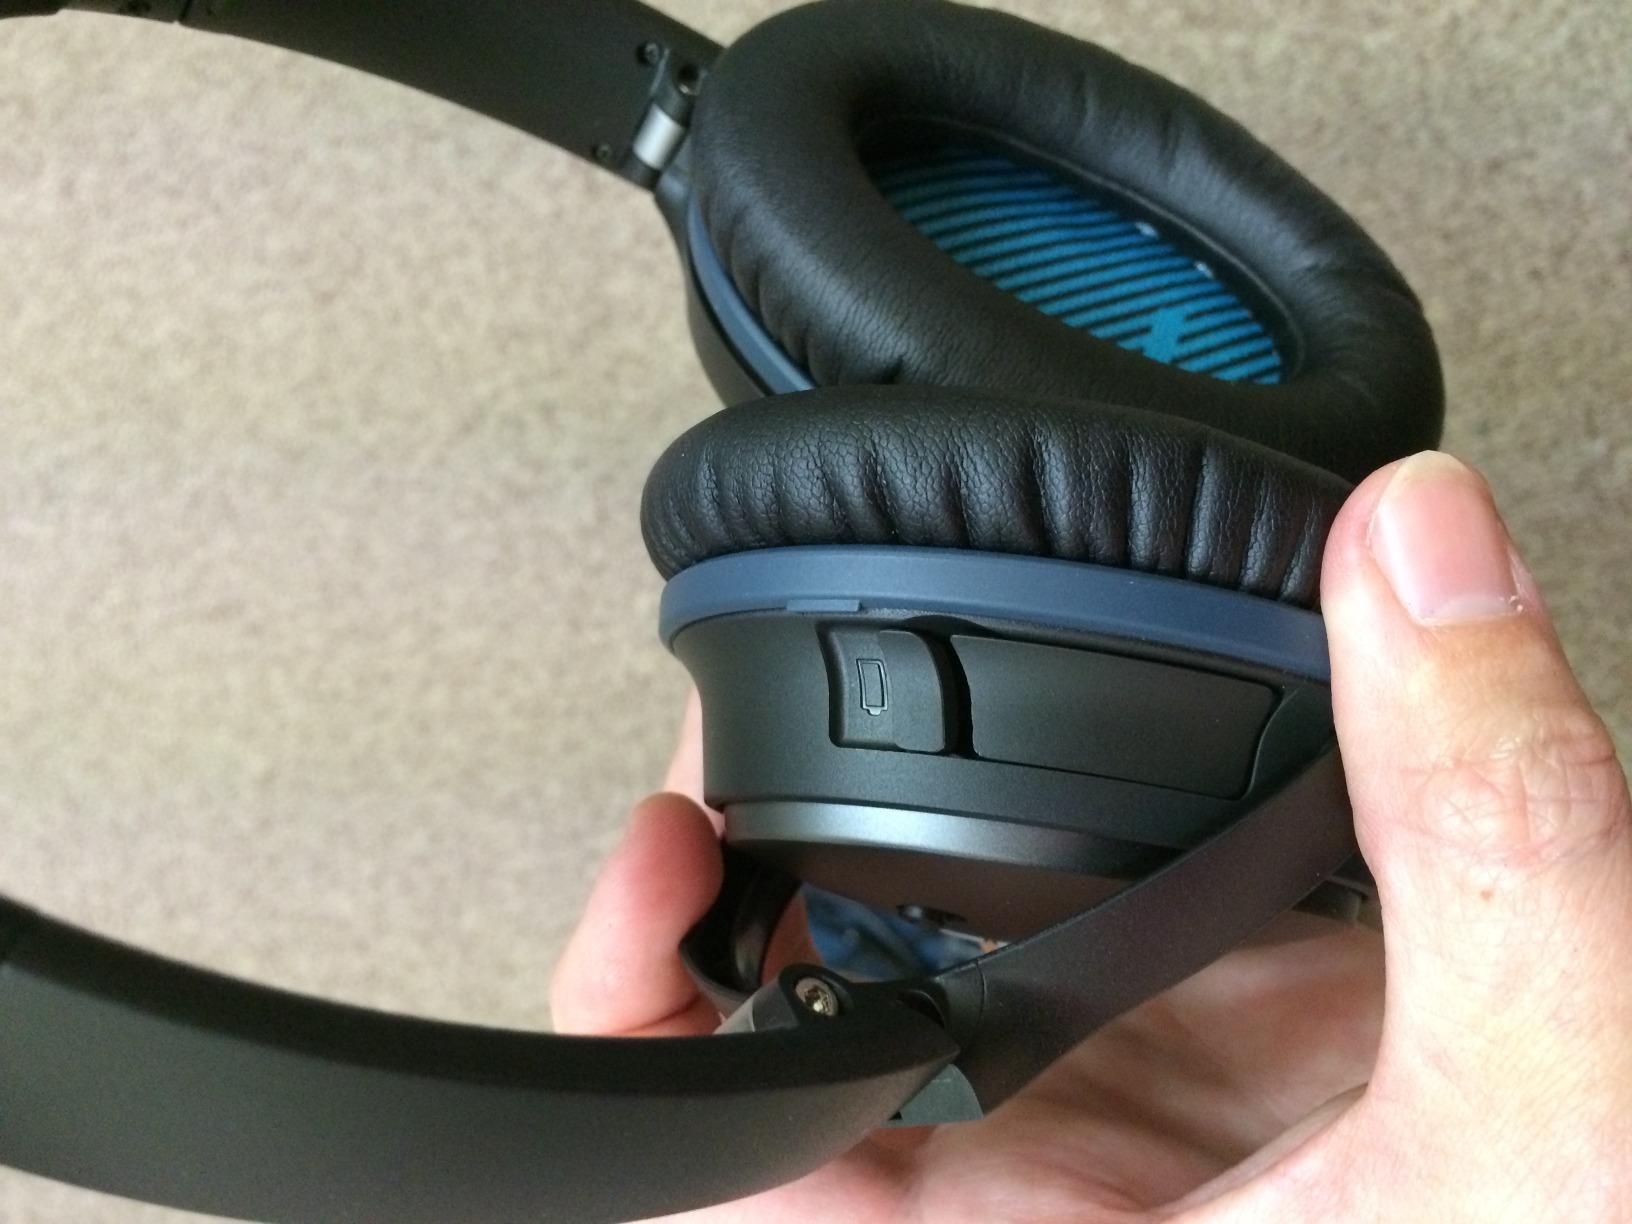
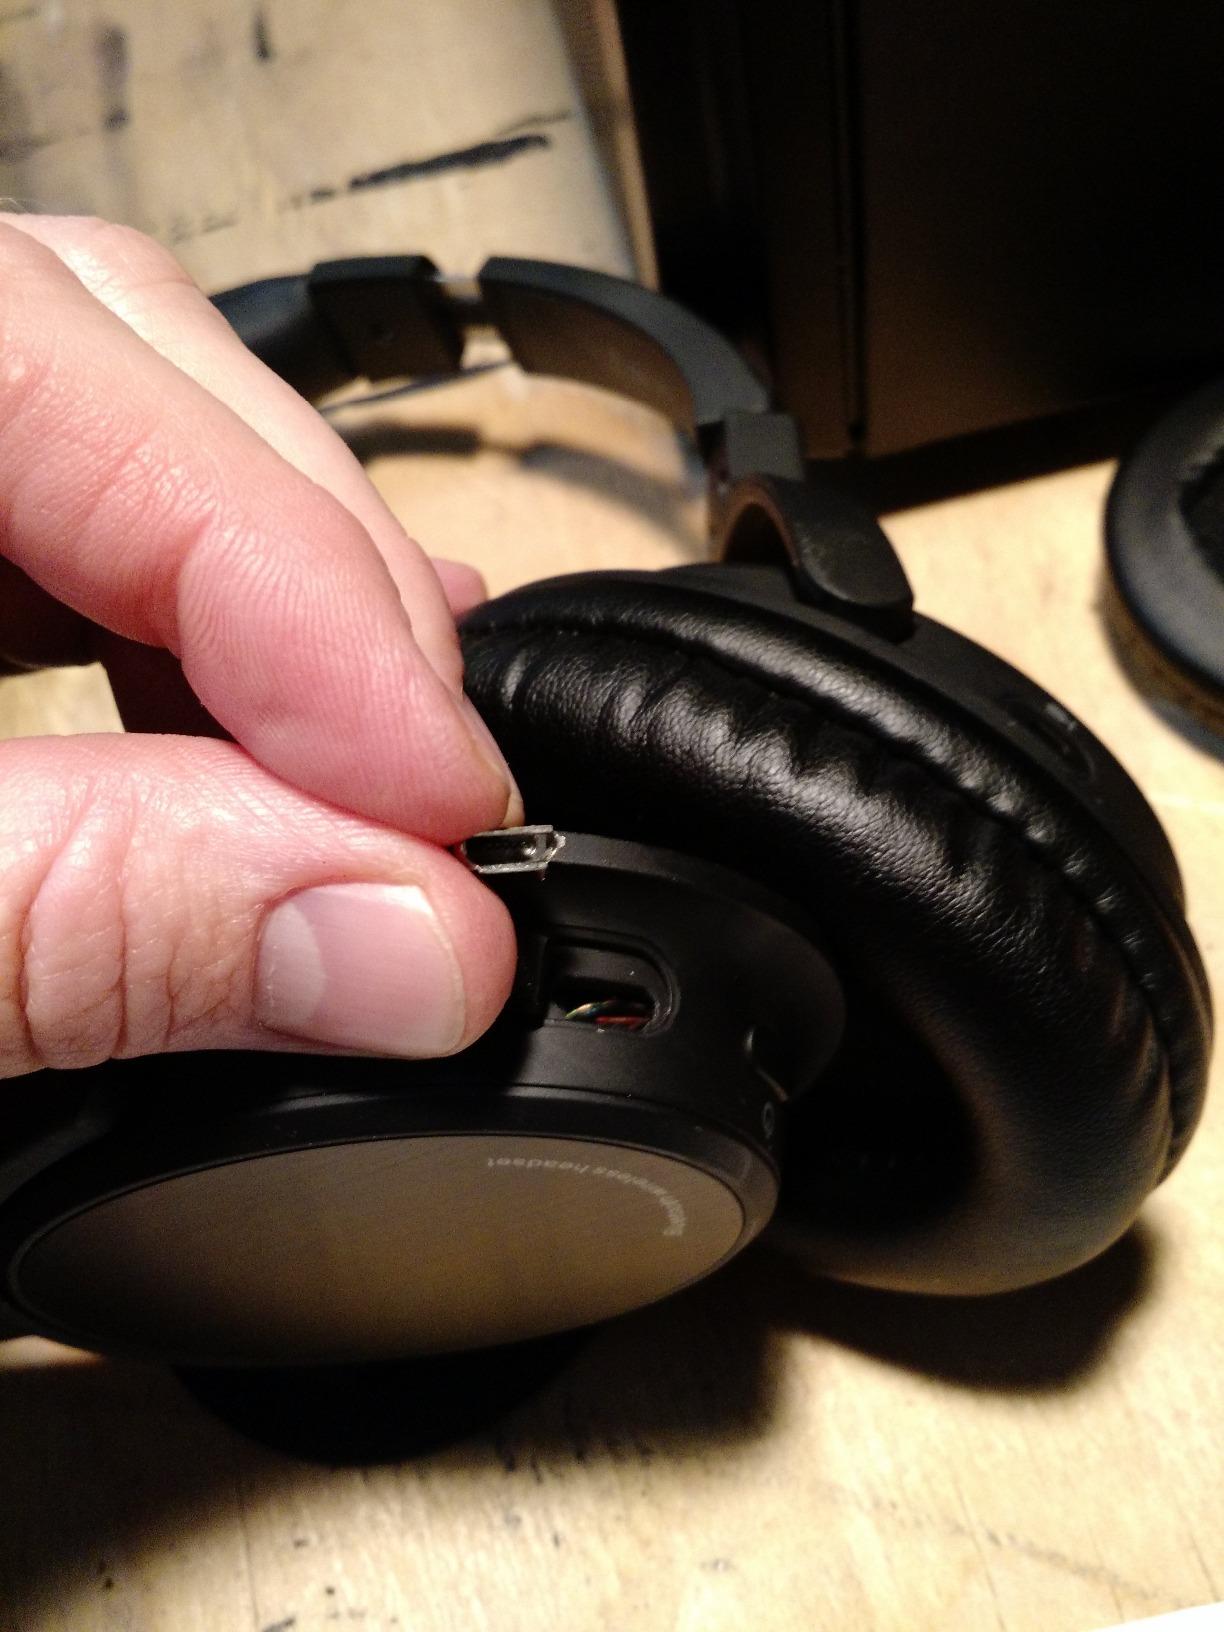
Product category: headphones
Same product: no